Type (biology)

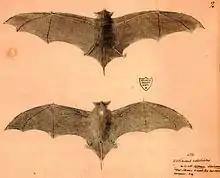
Type illustration of "Mormopterus acetabulosus"

Although in reality biologists may examine many specimens (when available) of a new taxon before writing an official published species description, nonetheless, under the formal rules for naming species (the International Code of Zoological Nomenclature), a single type must be designated, as part of the published description.